Belgian Congo

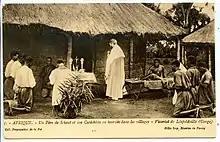
Scheutist missionary on tour in the neighbourhood of Léopoldville around 1920

The economic boom of the 1920s turned the Belgian Congo into one of the leading copper-ore producers worldwide. In 1926 alone, the Union Minière exported more than 80,000 tons of copper ore, a large part of it for processing in Hoboken (Belgium). In 1928 King Albert I visited the Congo to inaugurate the so-called 'voie national' that linked the Katanga mining region via rail (up to Port Francqui) and via river transport (from Port Francqui to Léopoldville) to the Atlantic port of Matadi.